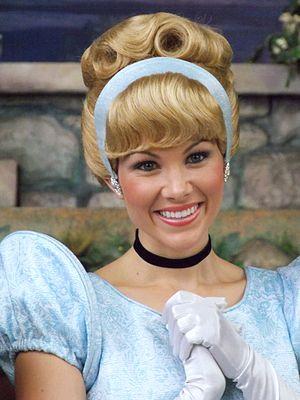
Cinderella est le titre anglais du conte de Cendrillon. Il peut faire référence à :